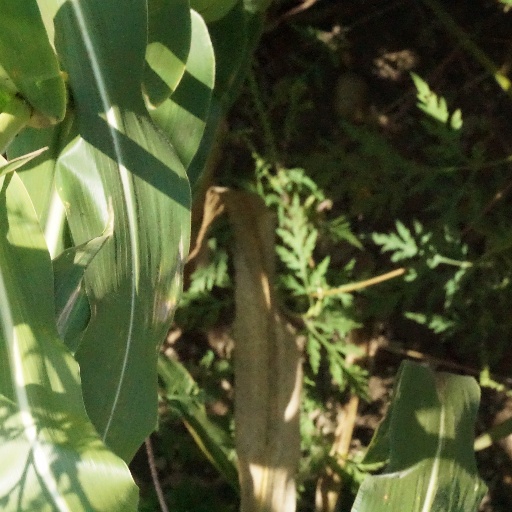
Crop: maize; corn